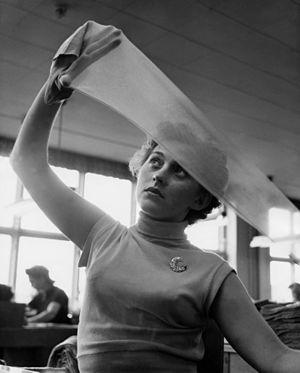
Le contrôle qualité est un aspect de la gestion de la qualité.
Le nylon est une matière plastique de type polyamide souvent utilisée comme fibre textile ; il est inventé le 28 février 1935 par Wallace Carothers qui travaille alors chez Du Pont de Nemours, une entreprise de chimie américaine.
Le terme bas est le diminutif du mot bas de chausse qui désignait la partie des vêtements masculins recouvrant la jambe du pied au genou.